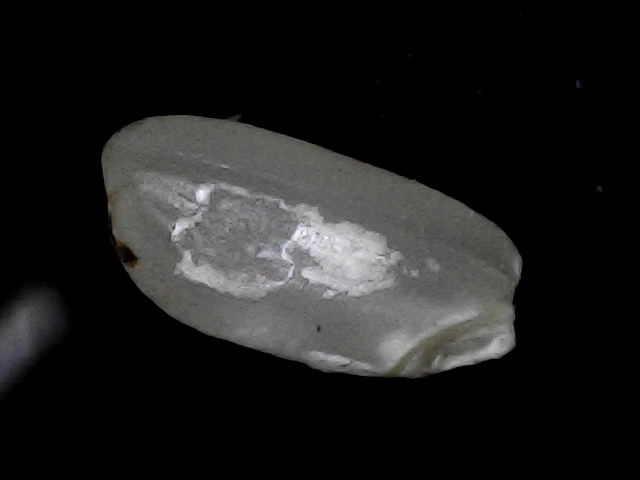
Rice variety: BD33